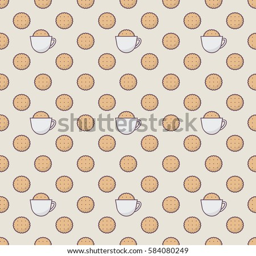
vector seamless pattern in bright colors with cookies and a mug of tea